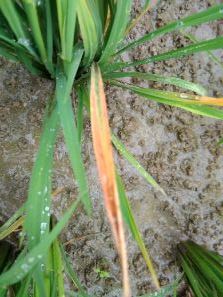
Disease: Tungro